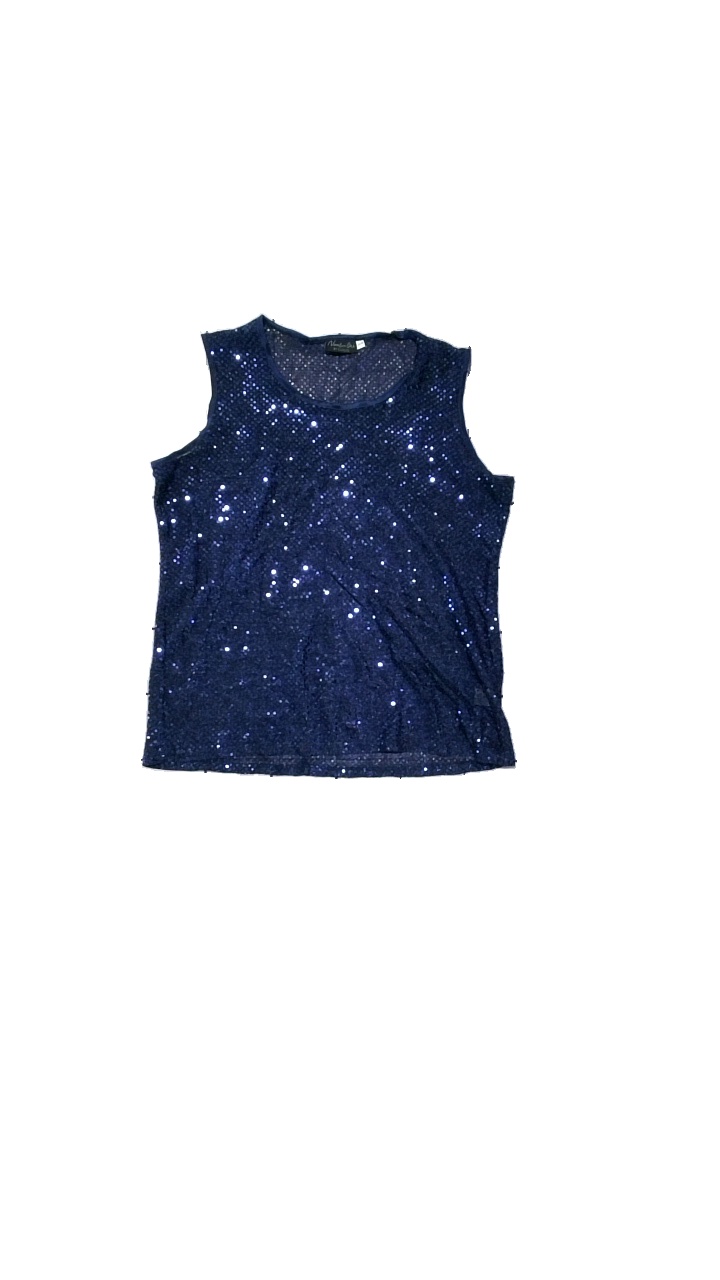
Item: Tank Top (Ladies)
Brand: Kappahl
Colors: Blue
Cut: Regular
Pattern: Glitter
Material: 80% nylon, 20% polyester
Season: All
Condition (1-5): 4
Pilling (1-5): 4
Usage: Reuse
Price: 50-100